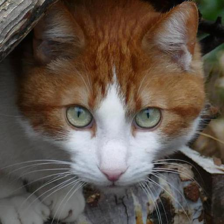
Label: animals